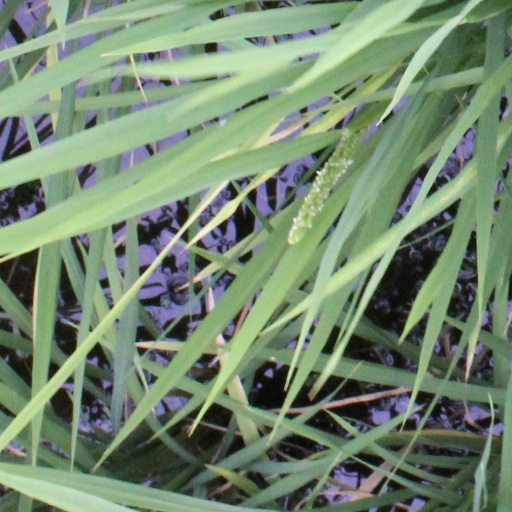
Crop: rice